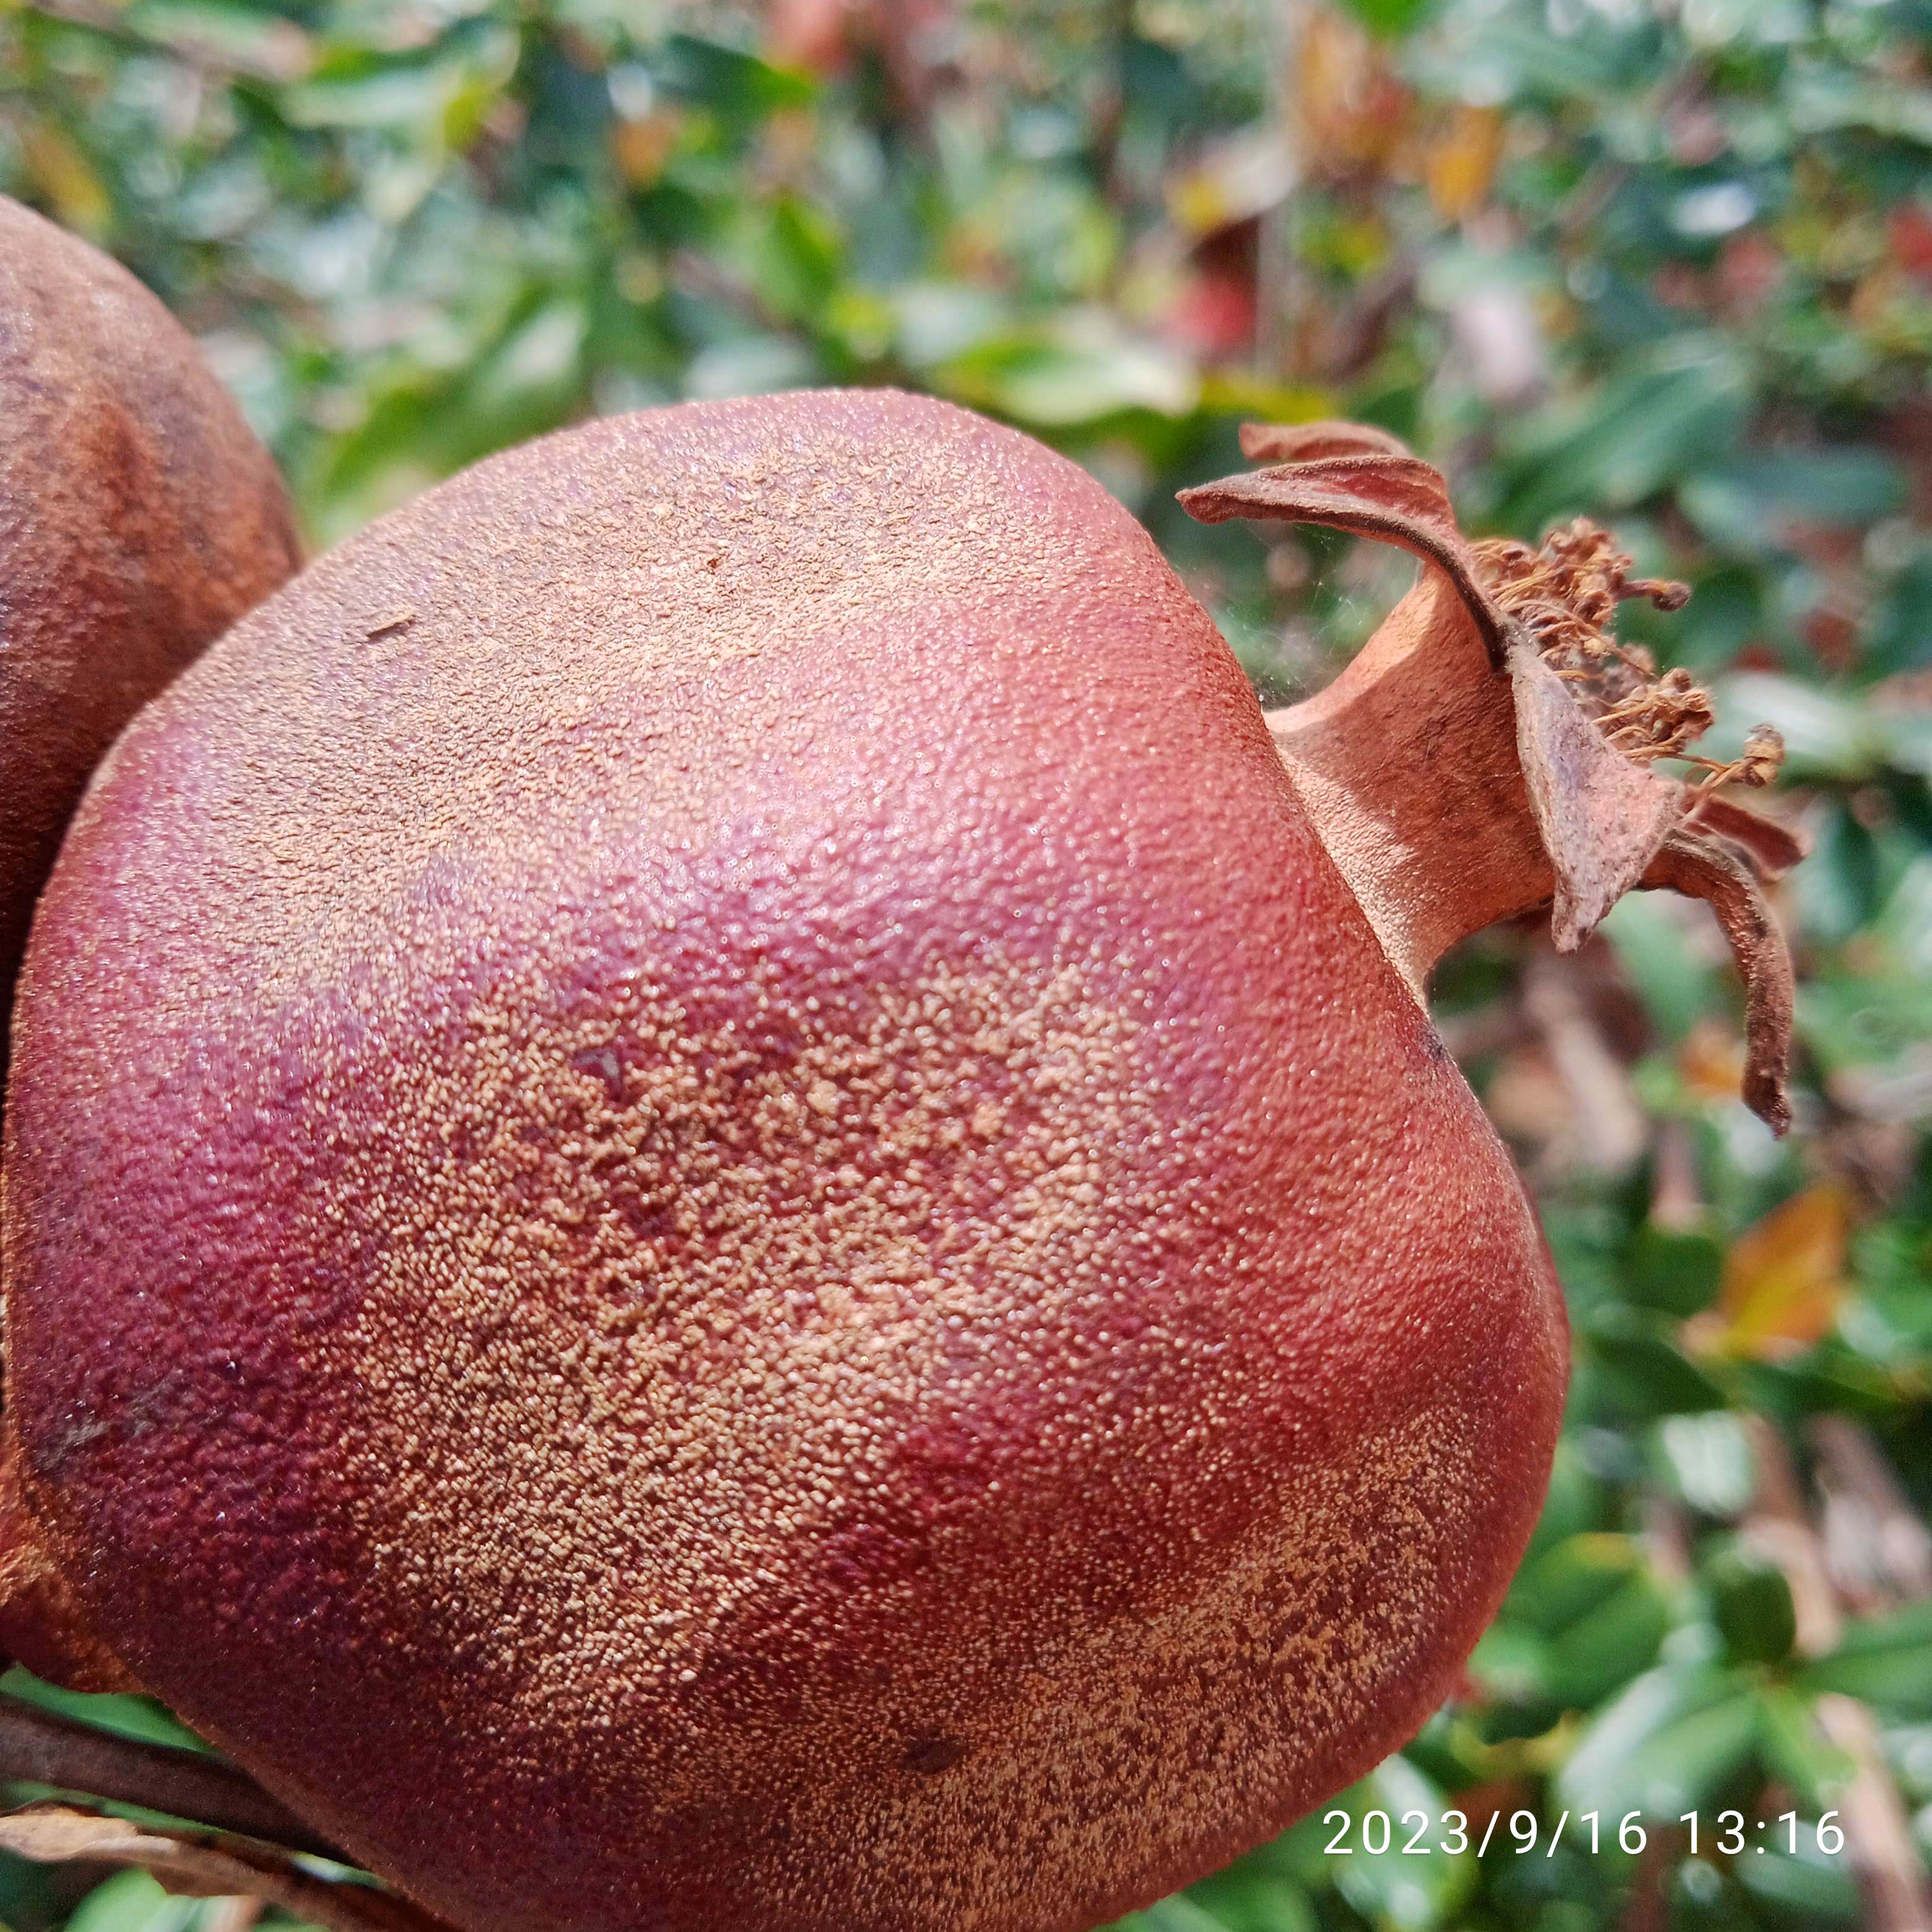
Label: Alternaria